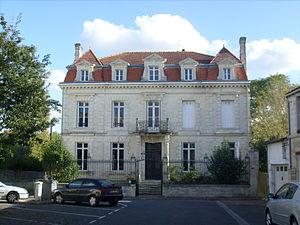
Saint-Fort sur Gironde
Saint-Fort-sur-Gironde est une commune du sud-ouest de la France, située dans le département de la Charente-Maritime. Ses habitants sont appelés les Saint-Fortais et les Saint-Fortaises.